Joachim Fischer Nielsen

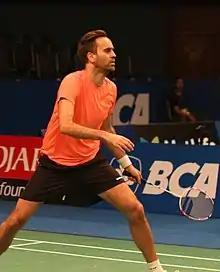
Fischer Nielsen at 2017 Indonesia Open

Joachim Fischer Nielsen (born 23 November 1978) is a Danish retired badminton player. At the 2012 Summer Olympics, he won the bronze medal in the mixed doubles with teammate Christinna Pedersen. He retired from the international tournament in the end of 2018.